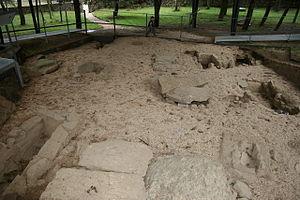
Les sites archéologiques de Colmenar Viejo sont notables en raison des découvertes de la période hispano-wisigothique, remontant aux VIᵉ, VIIᵉ et VIIIᵉ siècles, qui y ont été effectuées.
L'enclave archéologique de Remedios se trouve dans la commune espagnole de Colmenar Viejo, à environ quatre kilomètres du centre-ville. Elle doit son nom à celui de l'Ermitage Nuestra Señora de los Remedios qui se trouve en son centre. À l'intérieur du périmètre ont été retrouvées des traces irréfutables d'occupation depuis l'époque de l'Empire romain, avec même des indices remontant au IIIᵉ millénaire av. J.-C. De nos jours, il s'agit encore d'un lieu de culte de la religion catholique. Les découvertes les plus significatives sont une borne romaine, la nécropole wisigothique, l'ermitage avec ses différentes phases et le portique de l'hôpital pour les pauvres.